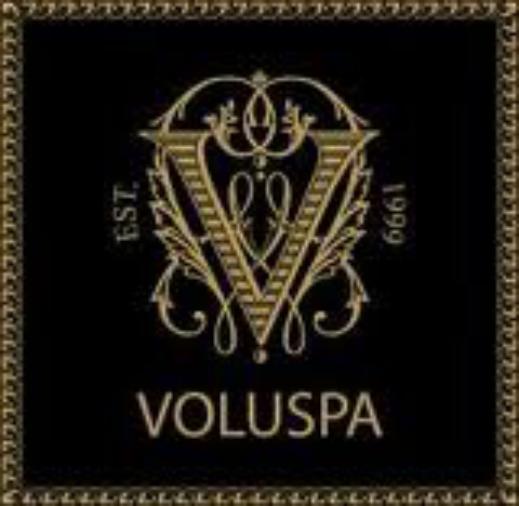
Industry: Necessities